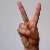
The image shows a hand gesture representing the letter 'V' in Indian Sign Language.